The Sugar Cane

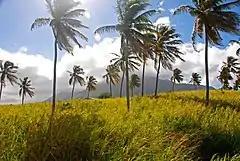
St Kitts landscape

The Scottish doctor James Grainger settled on the West Indian island of St. Kitts in 1759. Upon his marrying there, Grainger's parents-in-law made him manager of the family's sugar estates. At the same time he also set up in medical practice and rode about the island visiting patients. His georgic poem "The Sugar Cane" was substantially completed by 1762 and represents all he had learned on the subject of planting, about his new home in general, and about the diseases to which the slaves working there were subject. For a few months in 1763-4 he made a brief return visit to Britain and arranged for his poem to be published there. About half the book's text was made up of voluminous explanatory and descriptive notes.